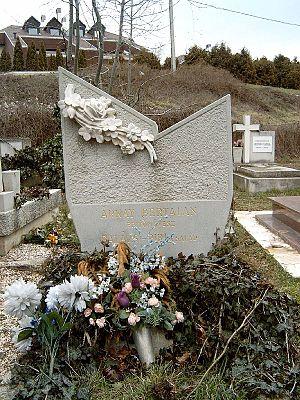
Le cimetière de Farkasrét est l'un des plus célèbres cimetières de Budapest. Situé à Buda, dans le quartier de Farkasrét, il fut ouvert en 1894 et est remarquable pour la vue spectaculaire qu'il offre sur la ville.